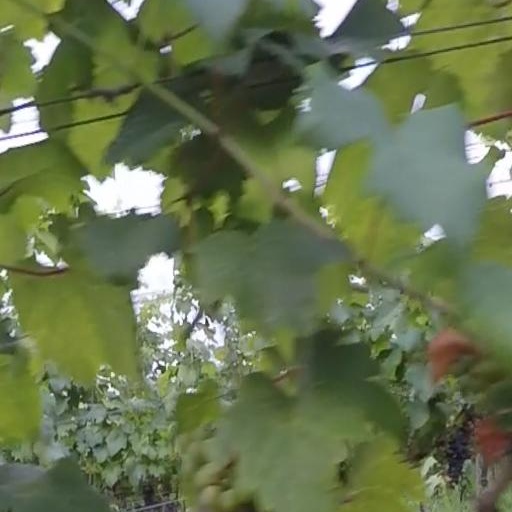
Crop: grape